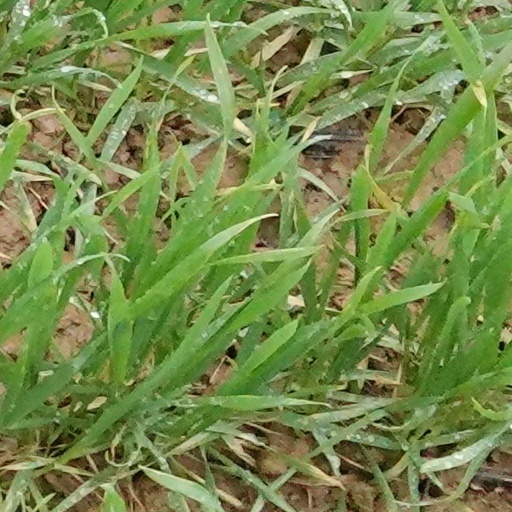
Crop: wheat